Funduq al-Najjarin

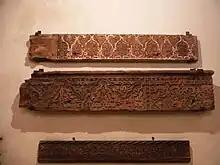
Pieces of woodwork on display in the museum today

The name "al-Najjarin" (or the French transliteration "Nejjarine", from ) means "carpenters", a reference to the historic presence of a carpenters' "souq" (market) around the square in front of the funduq today. The souq is believed to have existed since the Marinid era (1244-1465 CE).